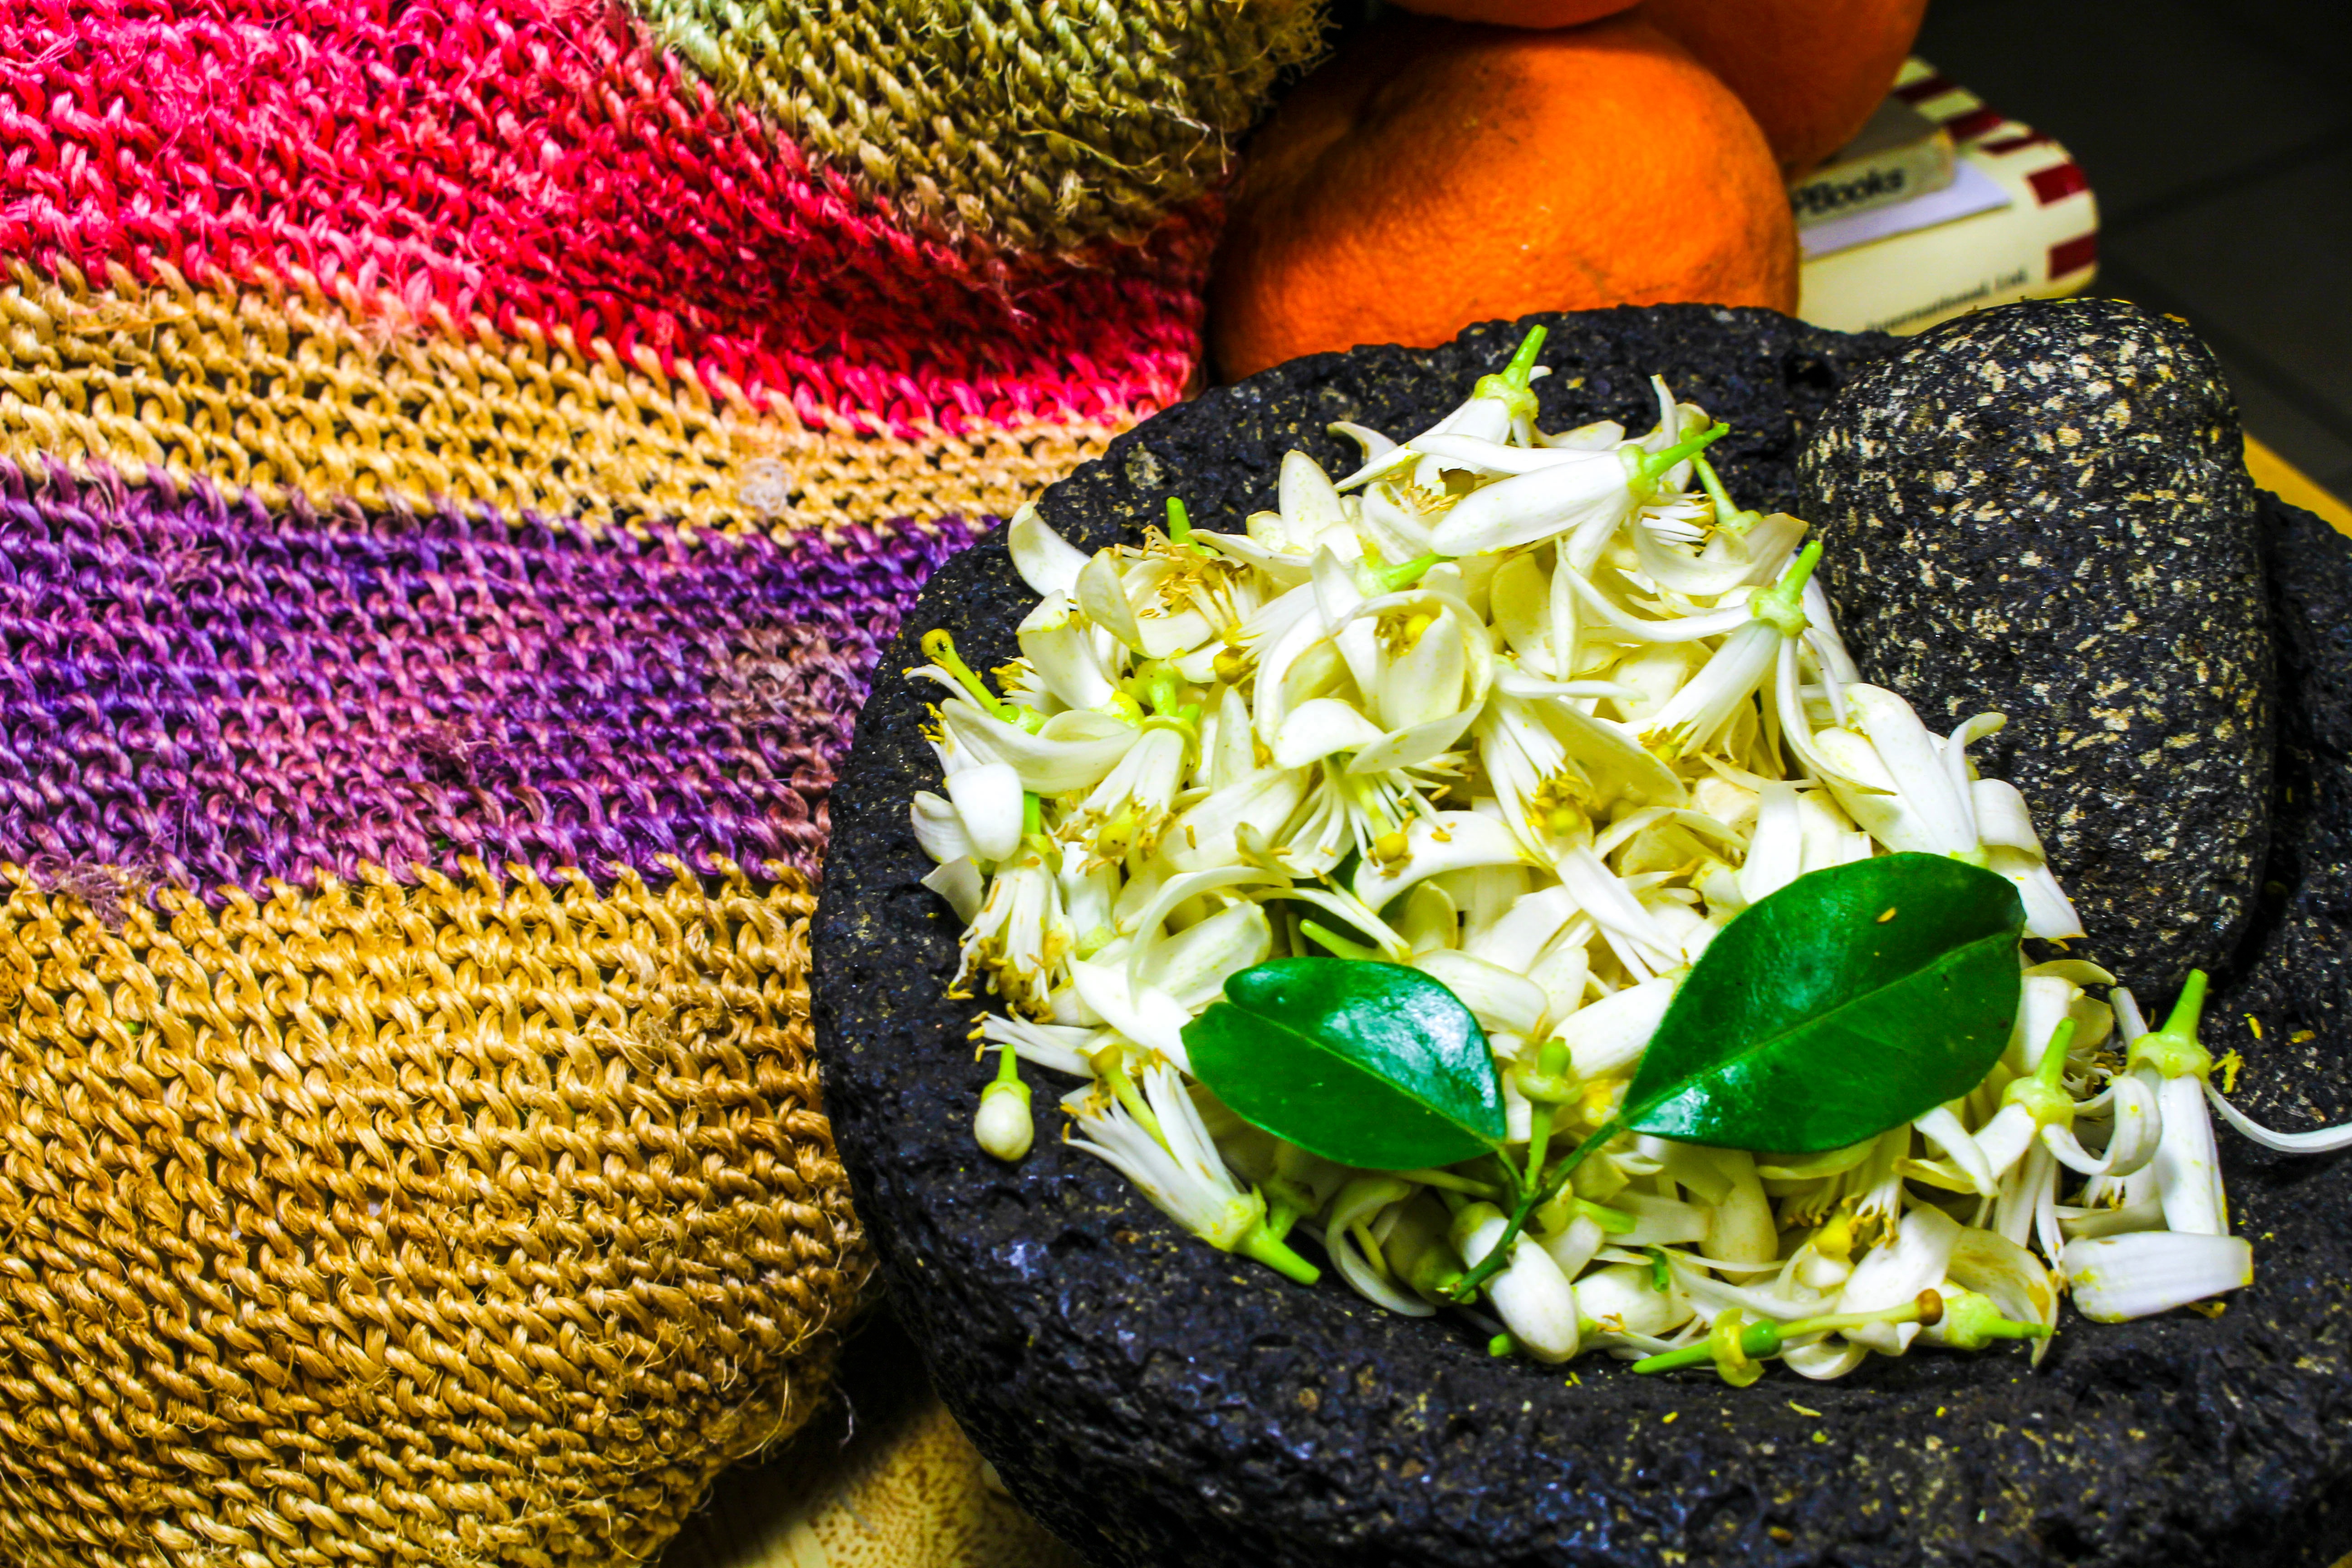
plant, dish, food, produce, yellow, cuisine